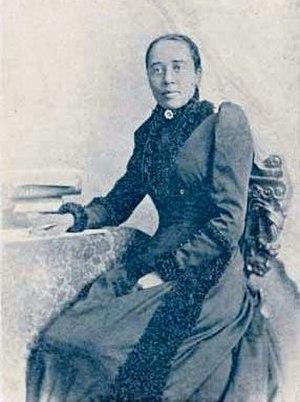
Anna Julia Cooper, née Anna Julia Haywood, est une écrivaine, enseignante, éducatrice et l'une des plus éminentes érudites afro-américaine de l'histoire des États-Unis. Après avoir soutenu une thèse d'histoire à la Sorbonne en 1924, Cooper est devenue la quatrième femme afro-américaine à obtenir un doctorat. Elle a également été un membre éminent de la communauté afro-américaine de Washington DC, ainsi qu'un membre de la sororité Alpha Kappa Alpha.